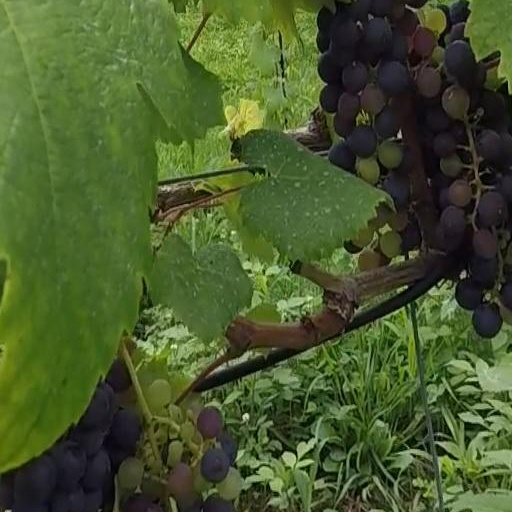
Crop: grape